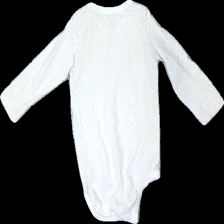
View: back
Type: Top
Category: Children
Brand: Lindex
Colors: White, Pink, Blue, Multicolor
Material: 100% cotton
Pattern: Dots
Cut: Regular
Size: 68
Season: All
Stains: Minor
Damage location: middle center
Damage 2: fläckar
Damage 2 location: bottom center
Damage 3 location: bottom center
Price range: <50
Recommended usage: reuse
Description: vit långärmad body med prickar i olika färger, några små fläckar längst ner